Squares of Savannah, Georgia

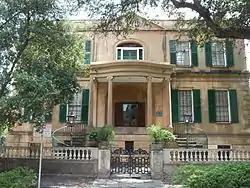
The Owens–Thomas House stands on the eastern side of Oglethorpe Square

St. James Square was named in honor of a green space in London, England, and marked one of the most fashionable neighborhoods in early Savannah. It was renamed in 1883 to honor the Telfair family. It is the only square honoring a family rather than an individual. The Telfairs included former Governor Edward Telfair, Congressman Thomas Telfair (Edward Telfair's son), and Mary Telfair (1791–1875), benefactor of Savannah's Telfair Museum of Art. Telfair Academy overlooks the western side of the square. The square also contains tributes to the Girl Scouts of the USA, founded by Savannahian Juliette Gordon Low, and to the chambered nautilus. Telfair Square is located on Barnard, between State and York Streets.